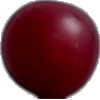
Label: Cherry Wax Red 1